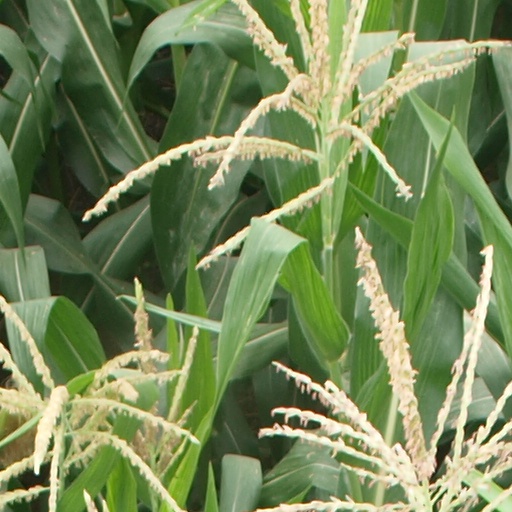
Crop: maize; corn